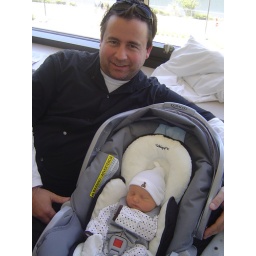
First time in the car seat. May 24, 2008. Ready to head home from the hospital